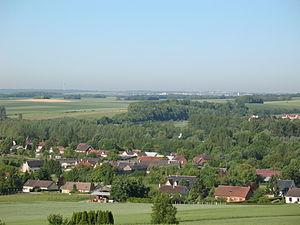
Peupleraie et prairie de la vallée de l'Hallue, en aval de Pont-Noyelles. En arrière-plan, on aperçoit la ville d'Amiens.
Pont-Noyelles est une commune française située dans le département de la Somme, en région Hauts-de-France.